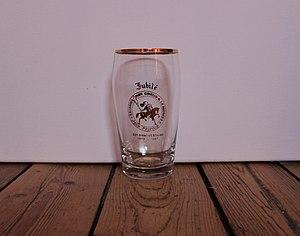
Verre à bière Jubilé Jean Primus
Primus est le nom adopté par diverses marques de bières de différents pays :